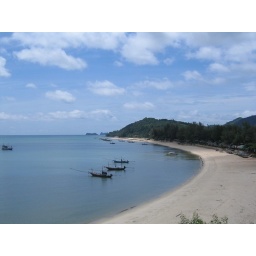
somewhere near the turtle island, these boats are waiting for the night to signal them to move closer to the horizon.